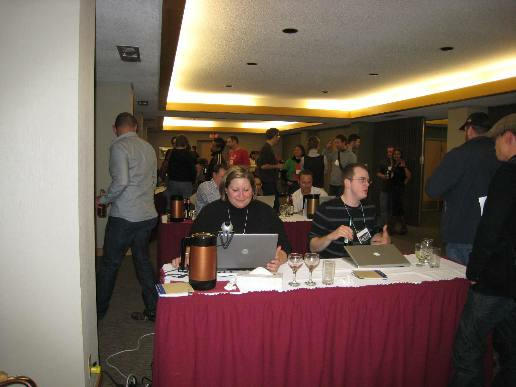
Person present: Yes